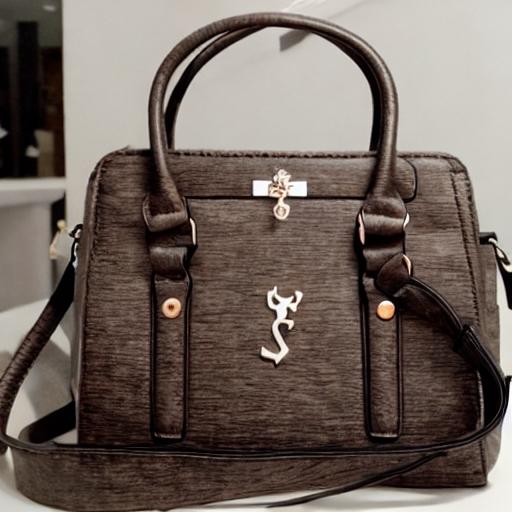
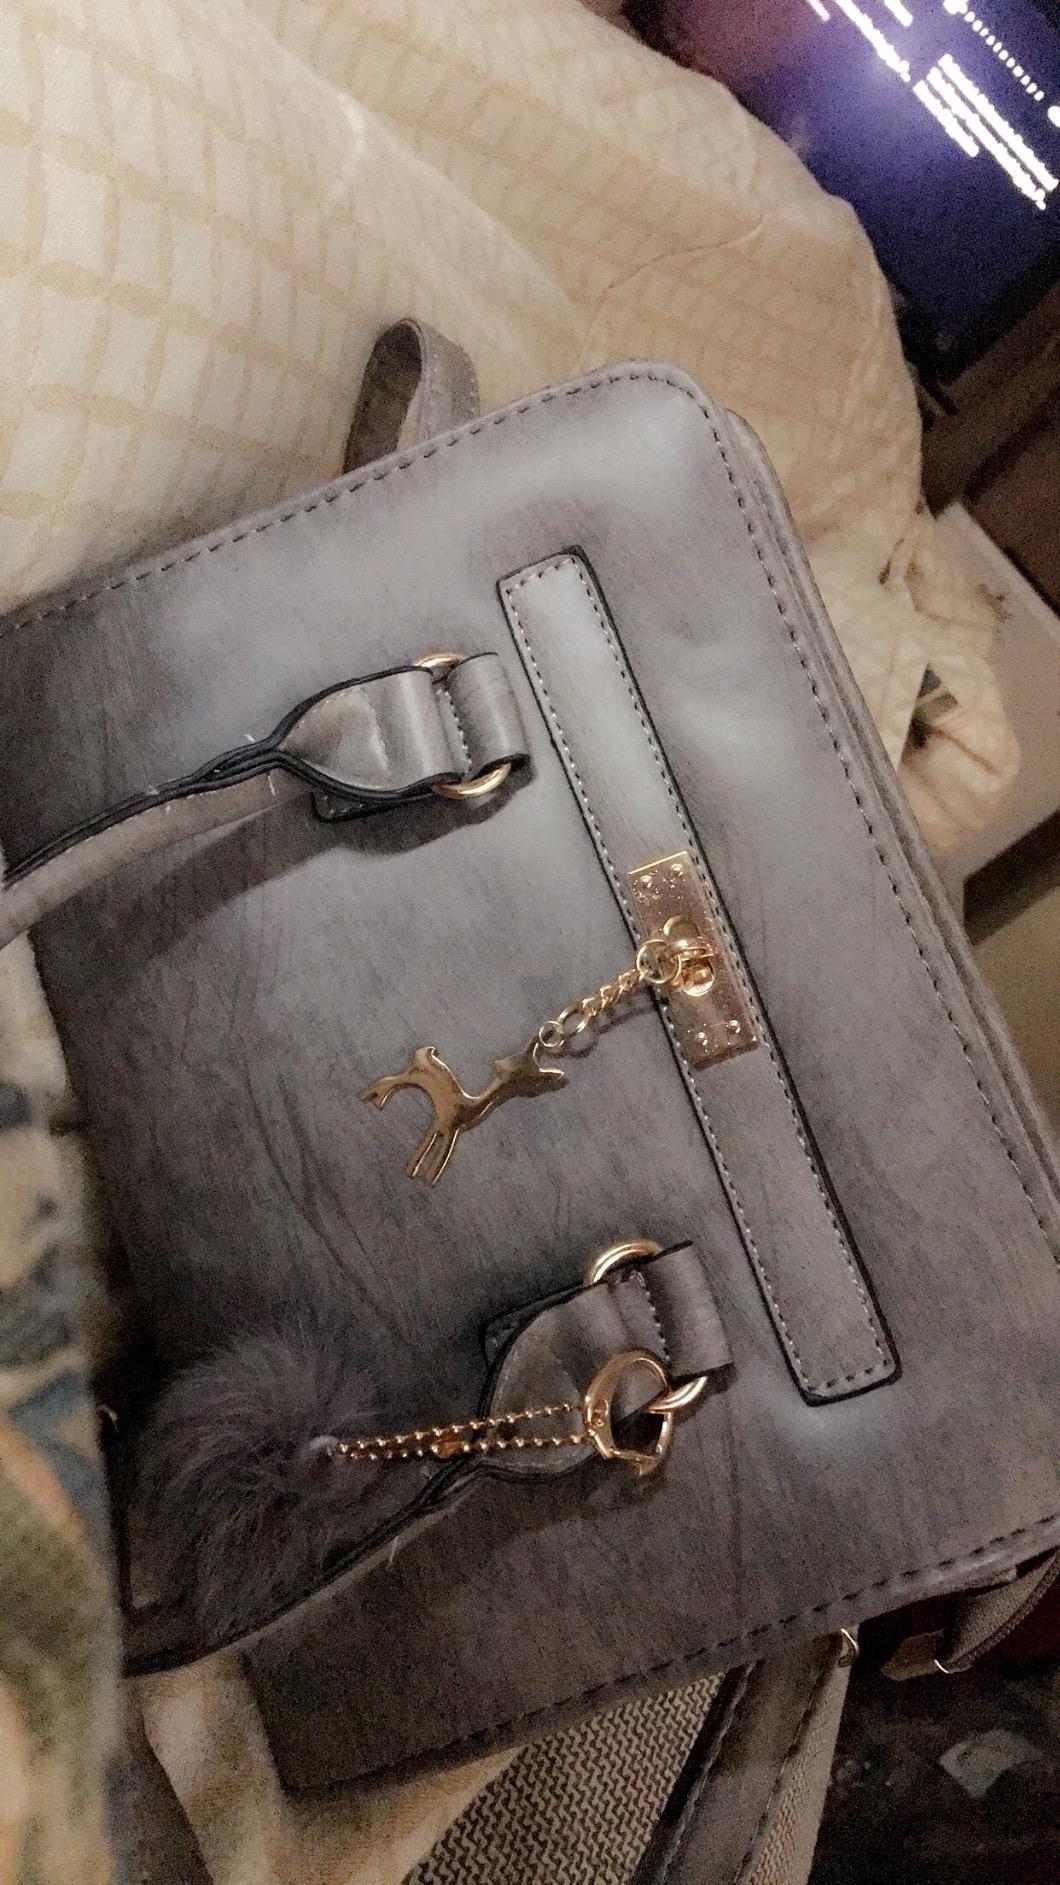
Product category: accessories_handbag
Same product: no